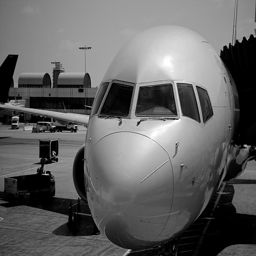
A large passenger jet sitting on top of an airport tarmac.
An airplane at an airport with trucks in the back.
A close up of the nose of a large passenger plane.
An airplane is waiting at the airport.
A stationary airplane with buildings and trucks in the background.